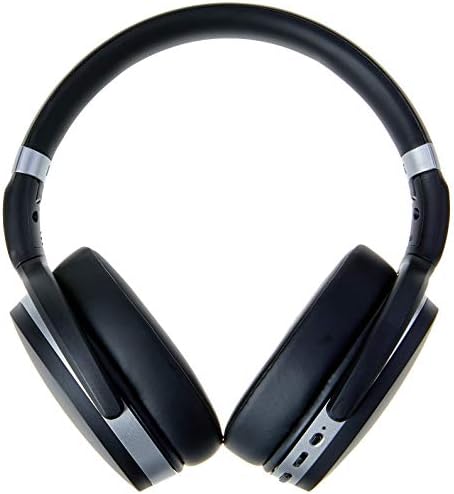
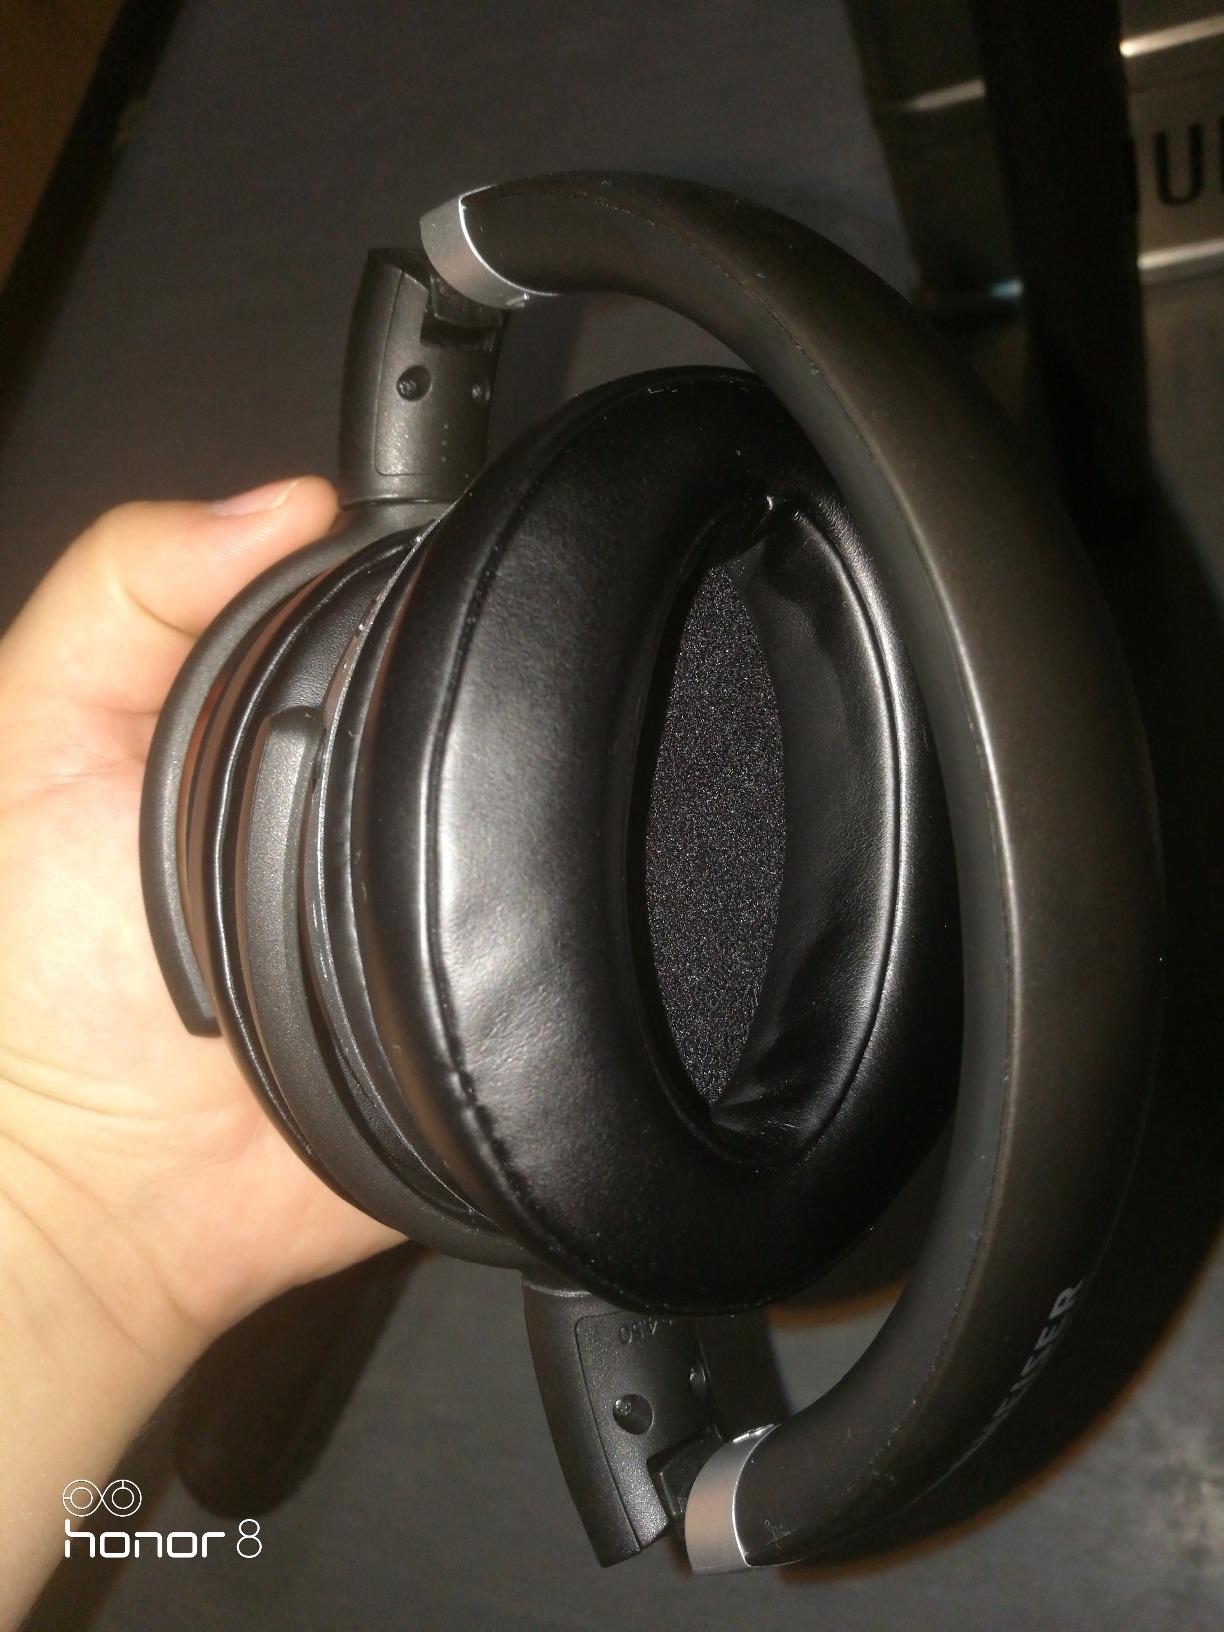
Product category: headphones
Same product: yes